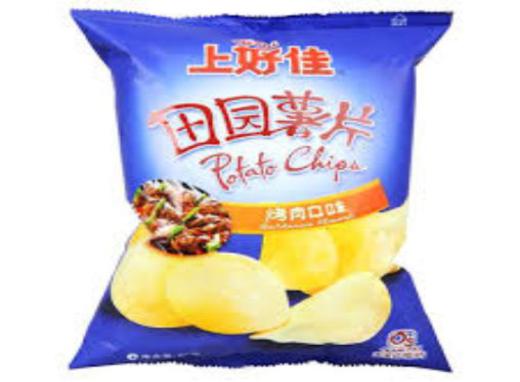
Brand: liwayway
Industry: Food